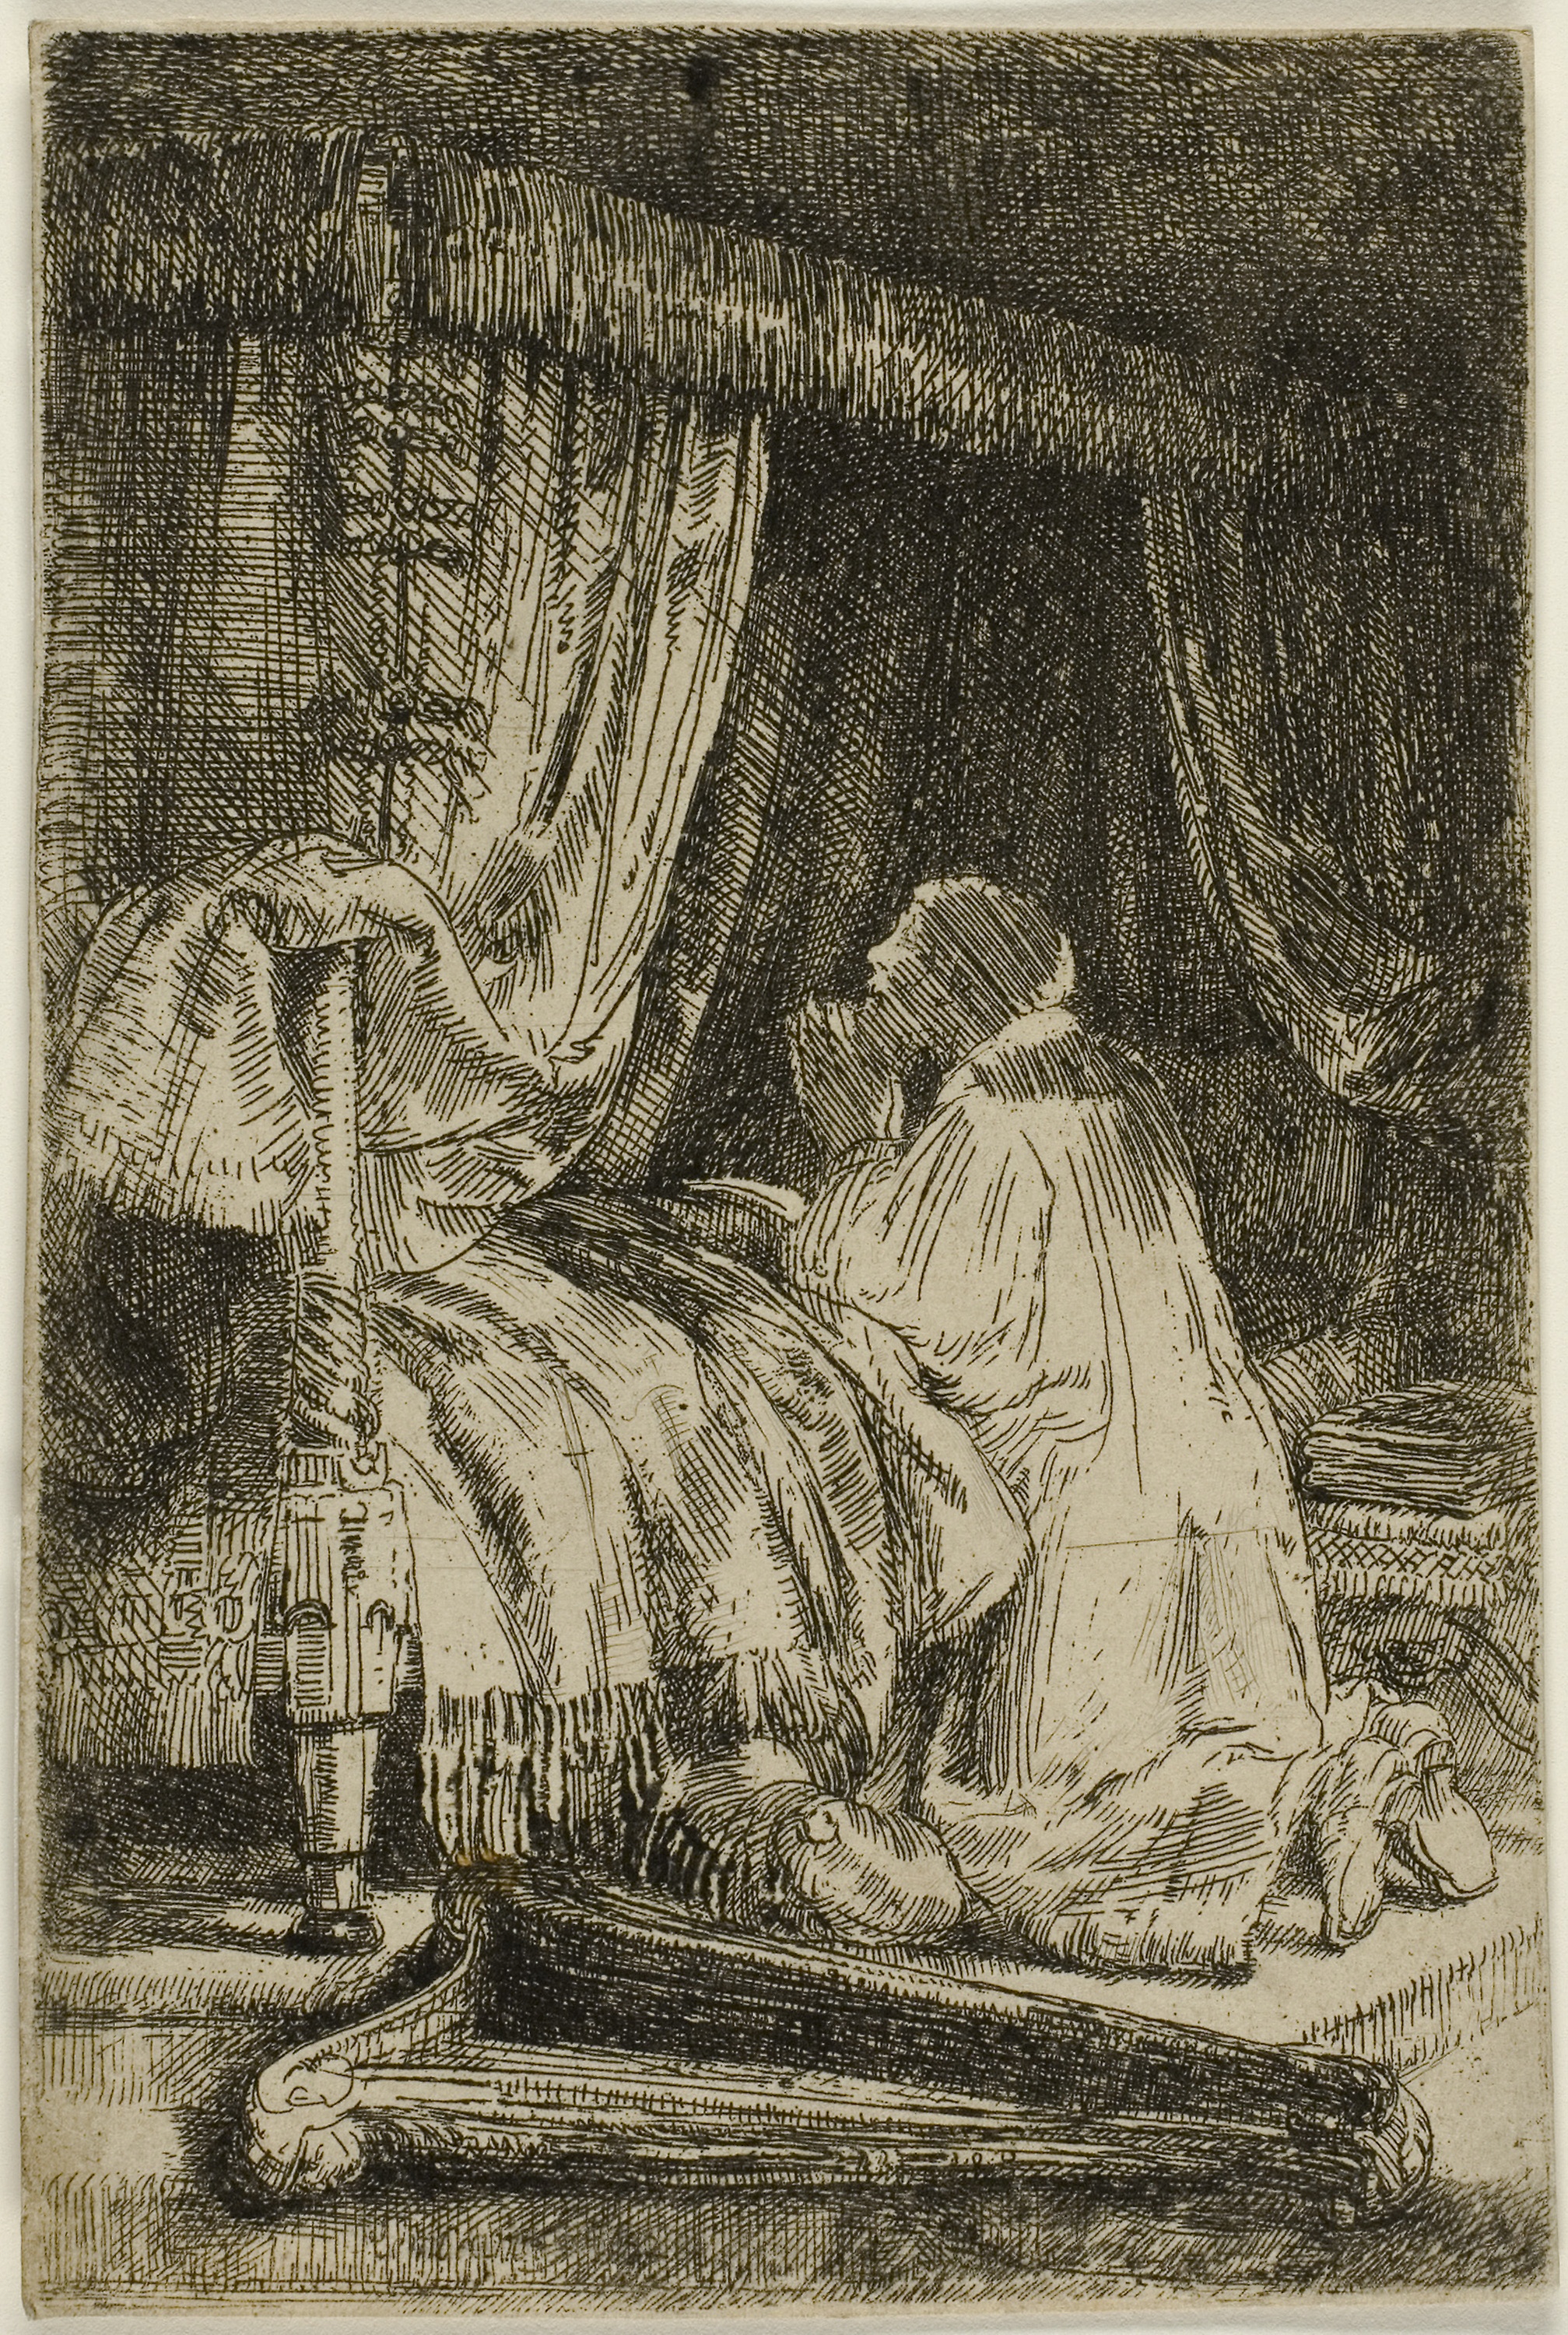
art, black and white, history, tree, painting, artwork, tapestry, drawing, visual arts, stock photography, illustration